St. Peter's Church (Washington, D.C.)

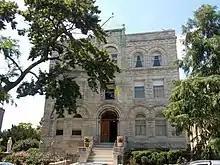
The current rectory was built in 1901.

The first church building was plain and made of brick, with a pebbledash façade and shingle roof. From its beginnings, both white and black Catholics worshipped in the same church, albeit with black parishioners sitting in the upper gallery. Before Lucas left, he began to raise funds to build a rectory. Prior to its construction, Lucas resided in the homes of parishioners.